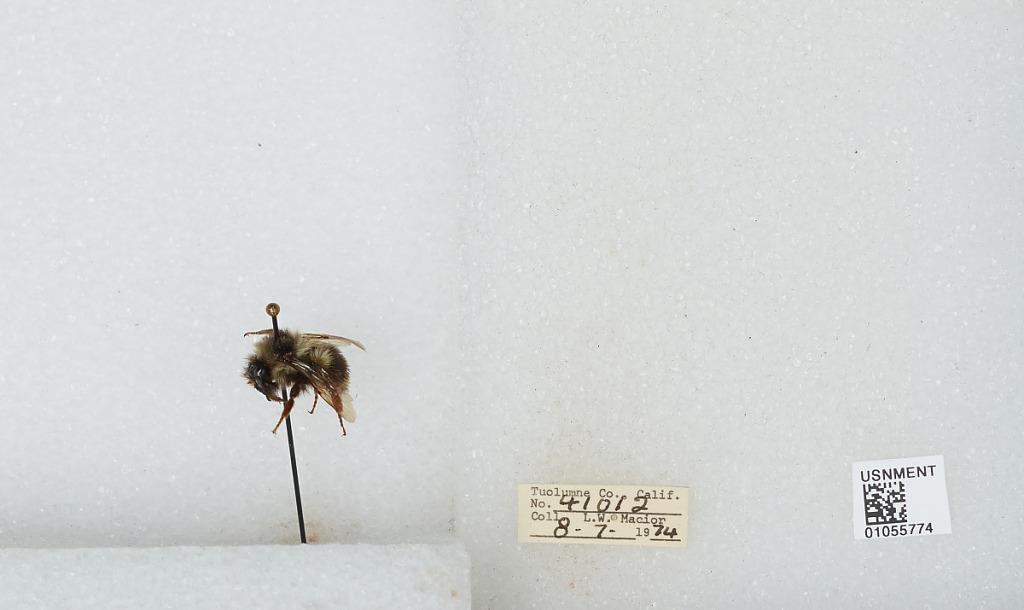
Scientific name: Bombus bifarius nearcticus
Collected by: L. Macior
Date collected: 1974-8-7
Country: United States
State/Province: California
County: Tuolumne
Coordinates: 38.02, -119.93